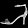
Label: Sandal